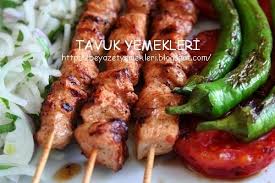
Yemek: kebap